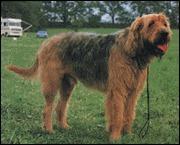
otterhound